Voltati Eugenio

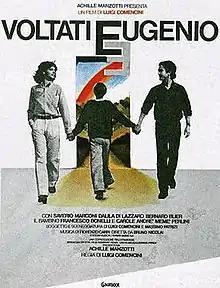
Italian theatrical release poster

Voltati Eugenio (internationally released as Eugenio and "Turn Around Eugenio") is a 1980 Italian comedy drama film by Luigi Comencini.